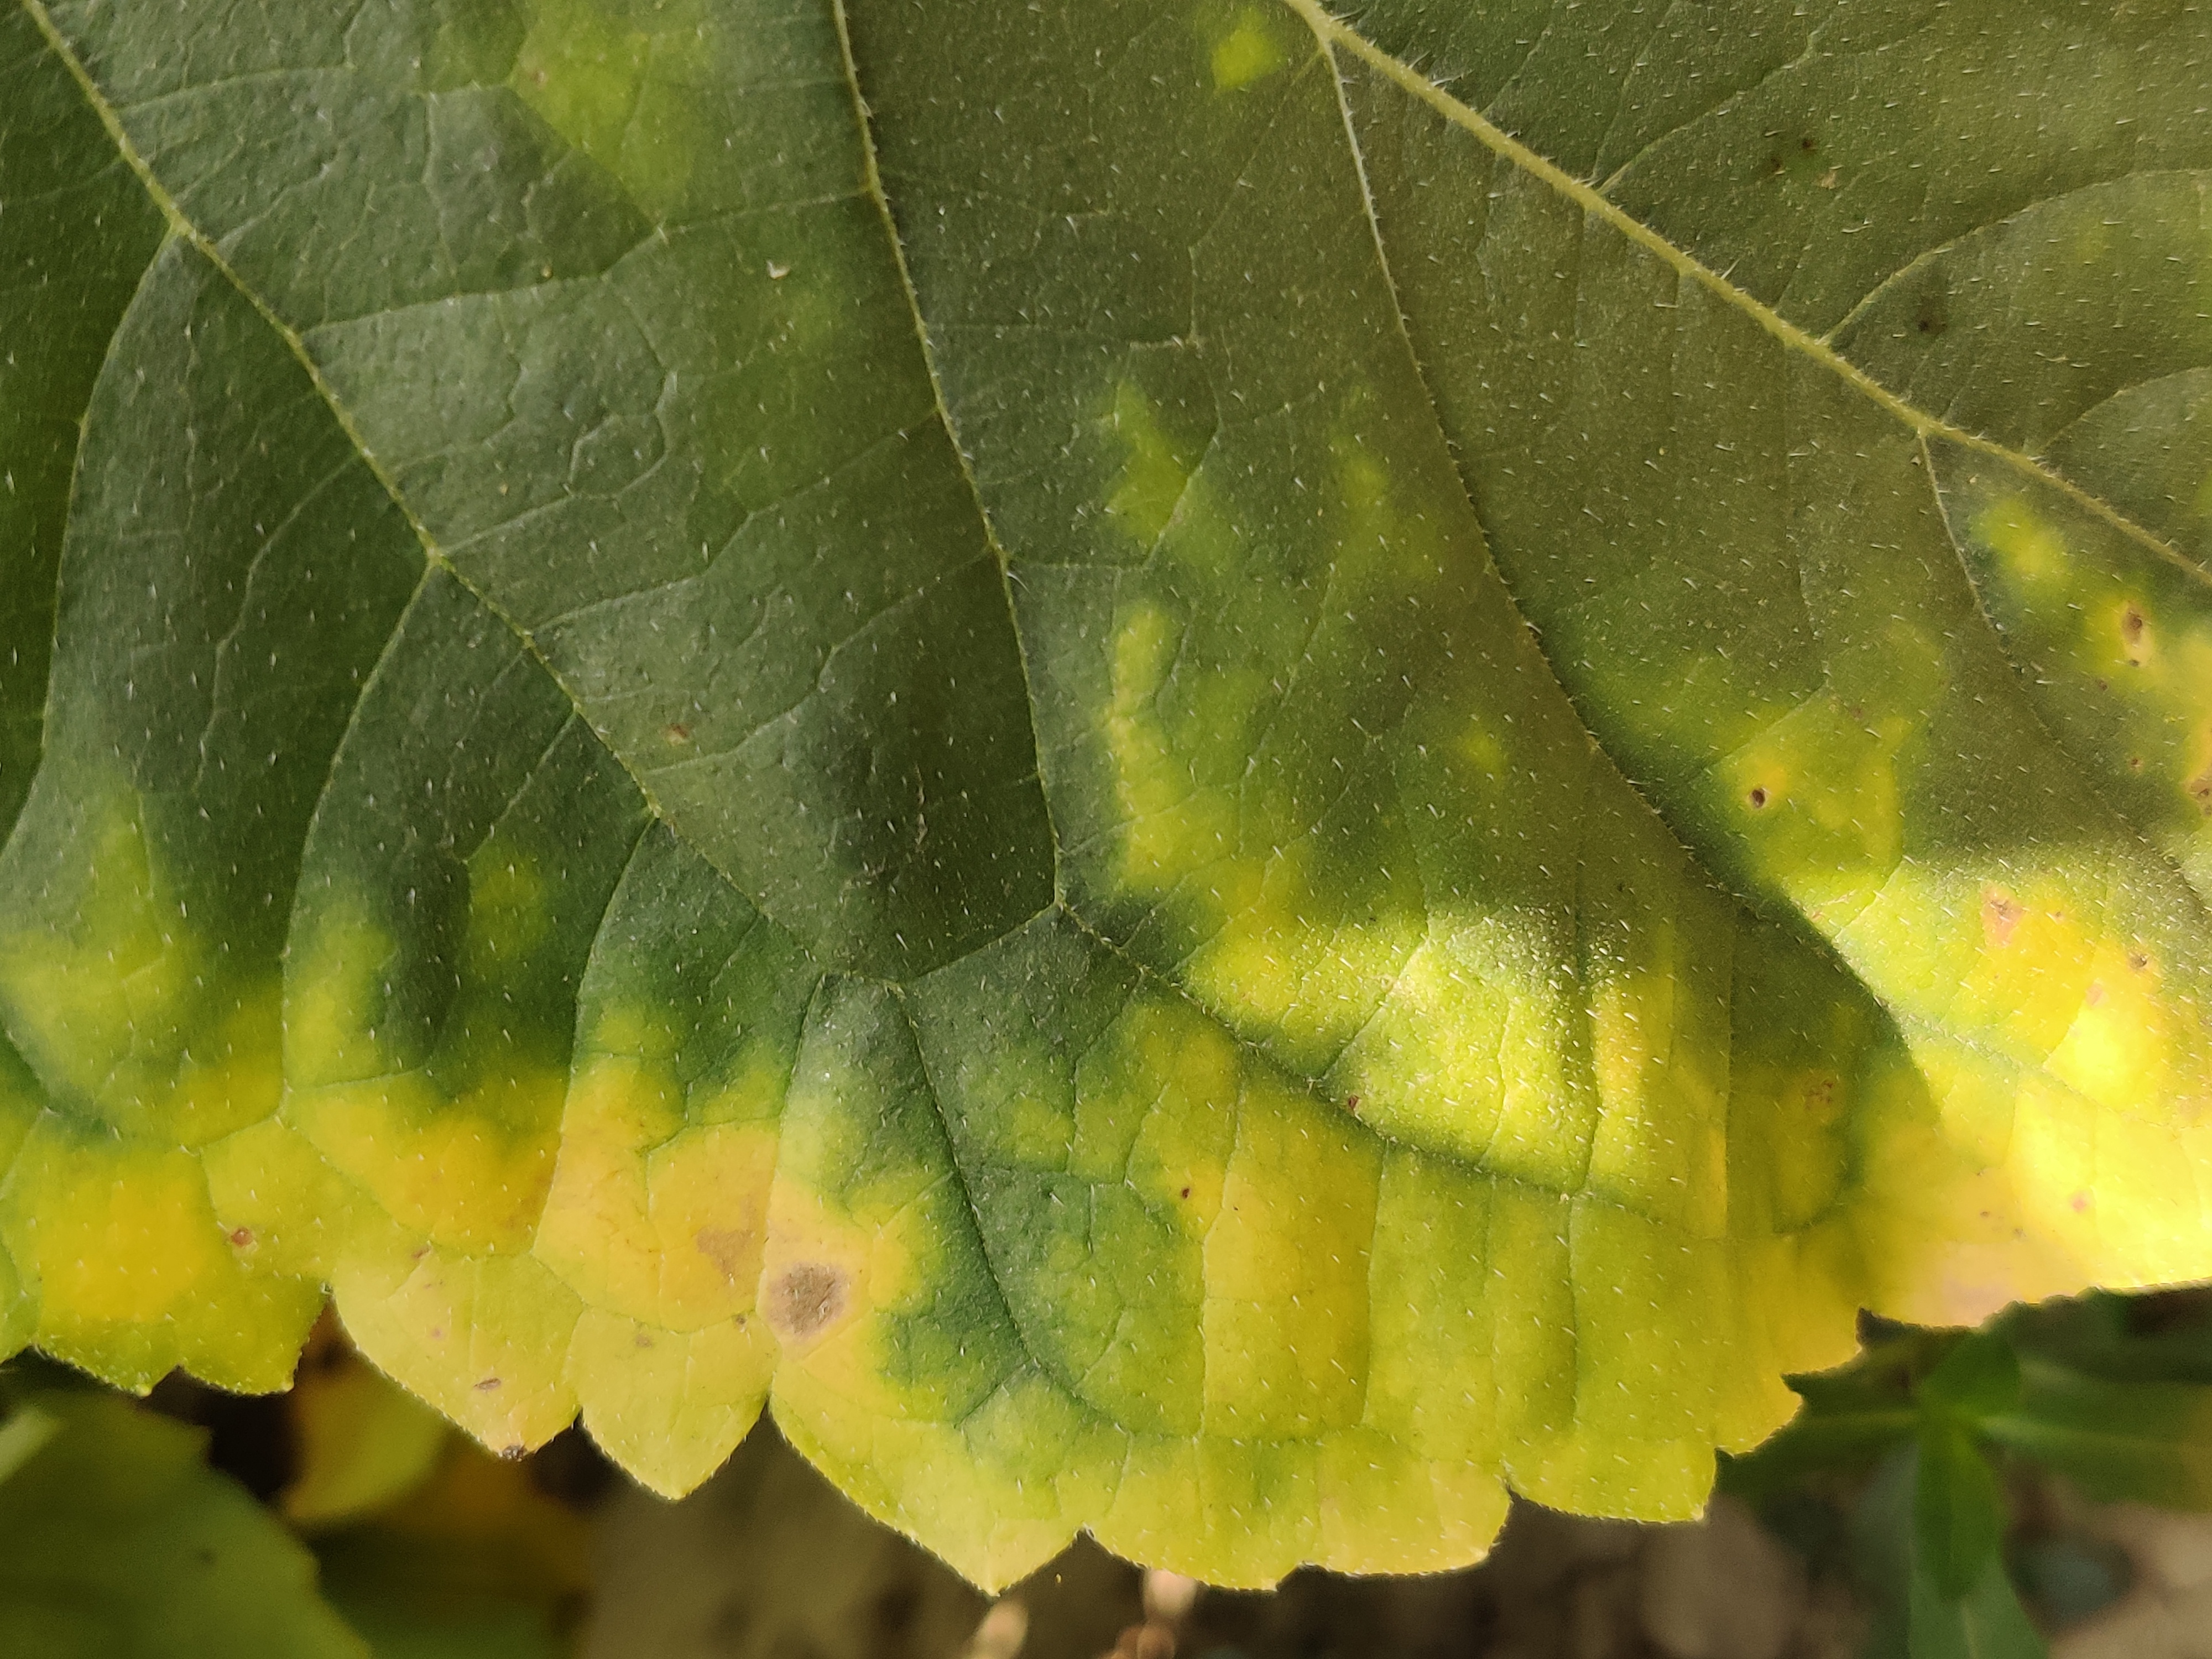
Label: Downy_mildew